Emirate of Granada

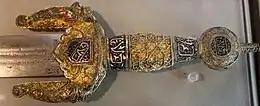
A "jineta"-type Nasrid sword from the 15th century

Domestically, Muhammad V eliminated the office of the , the chief of the "Ghazi"s, in 1370, placing the Zenata troops under the direct command of the Nasrid family for the first time. The emirate was relatively free of internal conflict during his second reign. This period also marked the pinnacle of Nasrid culture. The vizier Ibn al-Khatib (d. 1375) was a major figure of literature, as was his successor, Ibn Zamrak (d. 1392). In the Alhambra, Muhammad V undertook major construction projects, including the Palace of the Lions."" For the general population in the city, he sponsored the construction of a hospital ("maristan"), the Maristan of Granada, between 1365 and 1367. His reign was also a high point of cultural exchange with the Castilian court of Peter in Seville, who built his palace in the Alcazar in the style of Granada's art and architecture.